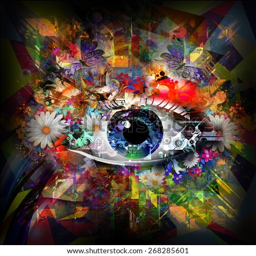
esoteric illustration of eye on a colored background